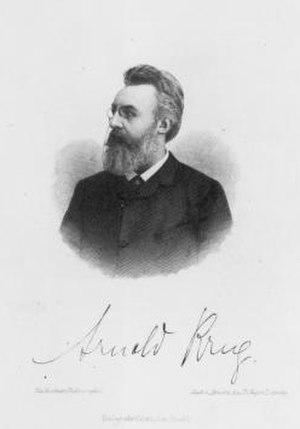
Arnold Krug est un compositeur et professeur de musique allemand. Gustav Jenner figure parmi ses nombreux étudiants.